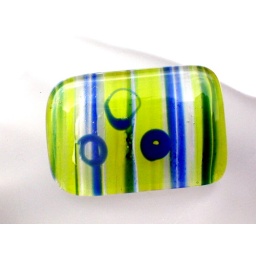
Fused glass cabochon by Willowglass in cool stripes of yellow and blue with blue circles